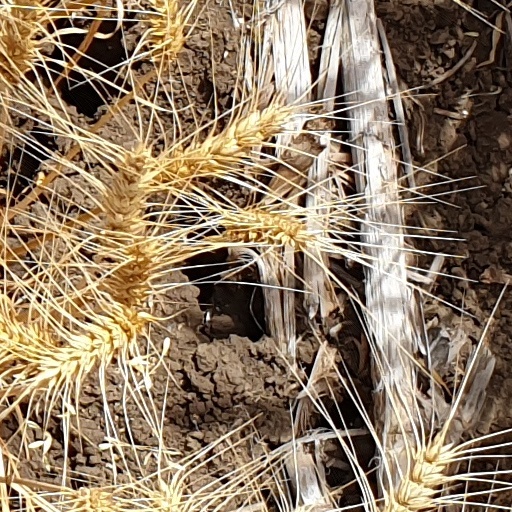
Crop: wheat